Wolf-baiting

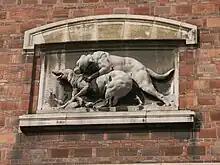
Sculpture of a Dogue de Bordeaux fighting a wolf from the Muséum national d'histoire naturelle

One of the earliest recorded incidents of wolf-baiting occurred during one of the Roman civil wars. The Dacians, hoping to take advantage of Rome's division, pressed their chieftain Scorlyo to launch an offensive. Scorlyo brought several dogs to the city square, which immediately began fighting one another. However, a captured wolf was brought in, to which the dogs ceased their fighting and attacked it. By this, Scorlyo intended to teach his people that whatever war a nation had within itself, it would always stand firm in attacking an outsider. However, wolves can be extremely dangerous opponents for dogs, even when outnumbered. Louis XIII of France once acquired an old wolf and set his best dogs on it three at a time. The wolf managed to kill twelve of them without sustaining any serious injury. The fighting styles of wolves and dogs differ significantly; while dogs typically limit themselves to attacking the head, neck and shoulder, wolves will make greater use of body blocks, and attack the extremities of their opponents. Theodore Roosevelt once wrote that he considered a large mastiff a match for a wolf only if the latter was a young or undersized Texas wolf, though he conceded that even if the dog was the heavier of the two, its teeth and claws would be very much smaller, weaker and its hide less tough.